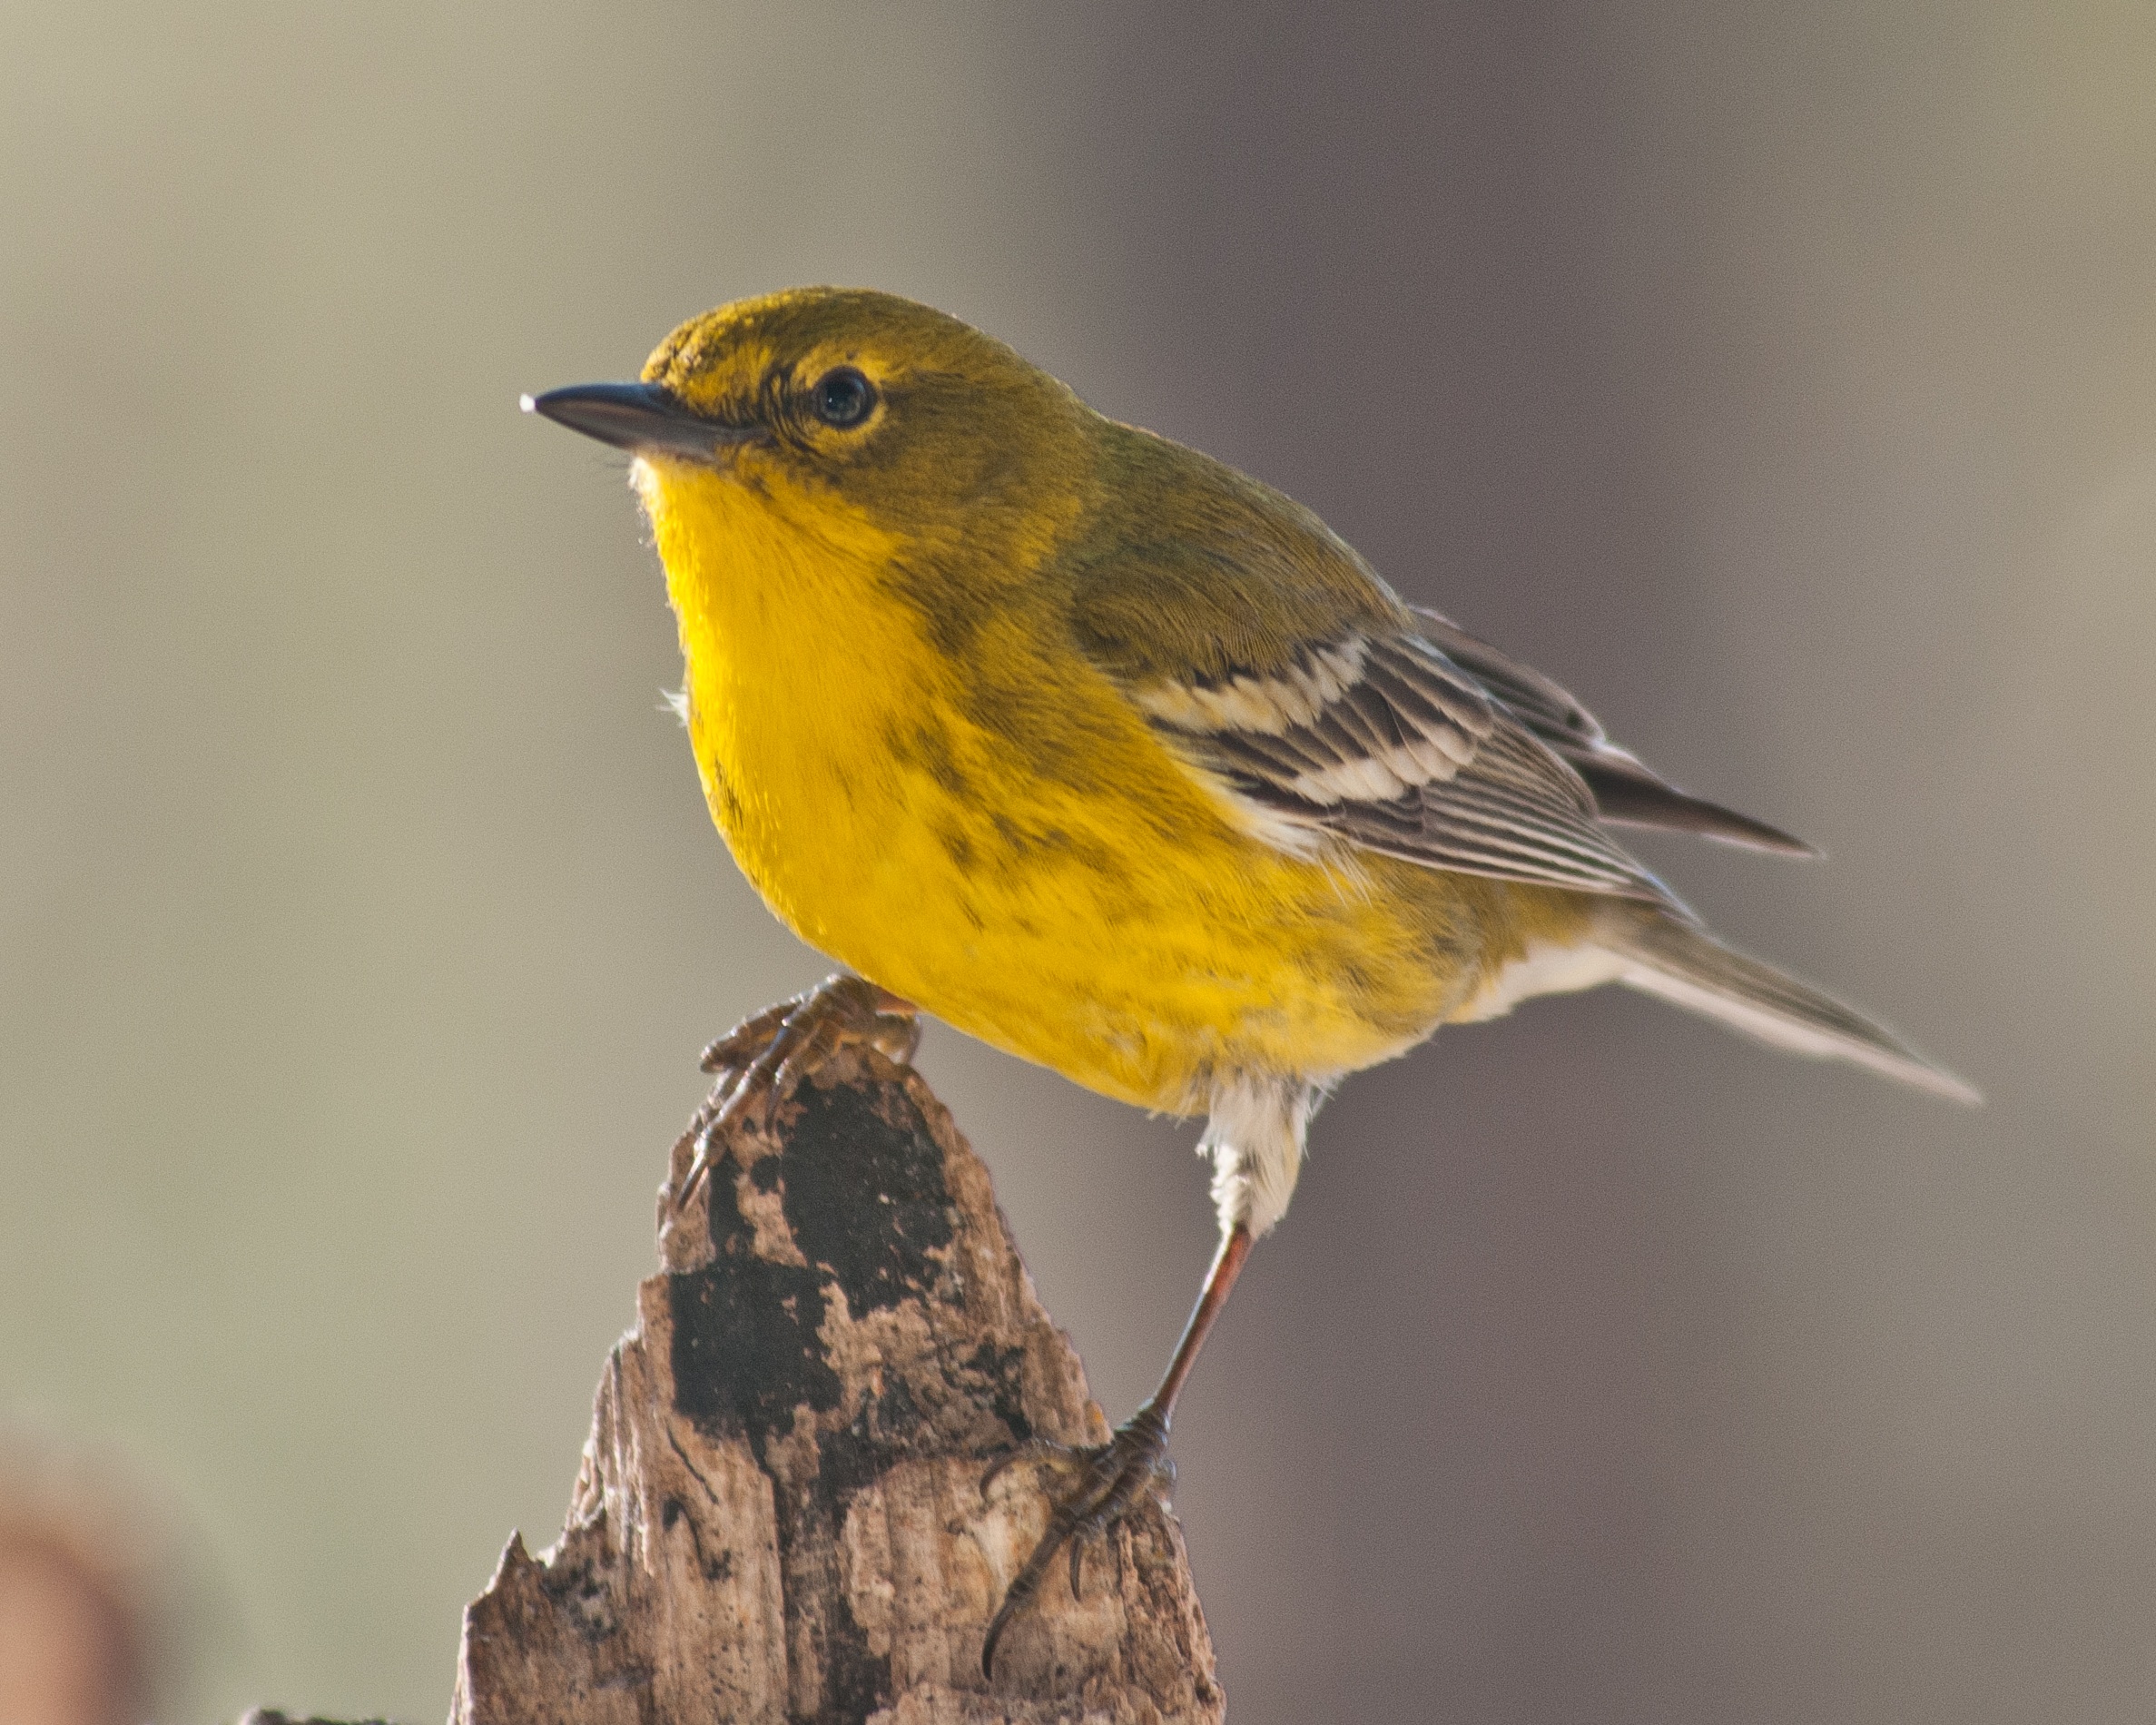
nature, bird, wildlife, beak, yellow, robin, fauna, songbird, vertebrate, finch, warbler, brambling, old world flycatcher, pine warbler, perching bird, emberizidae, ortolan bunting, european robin